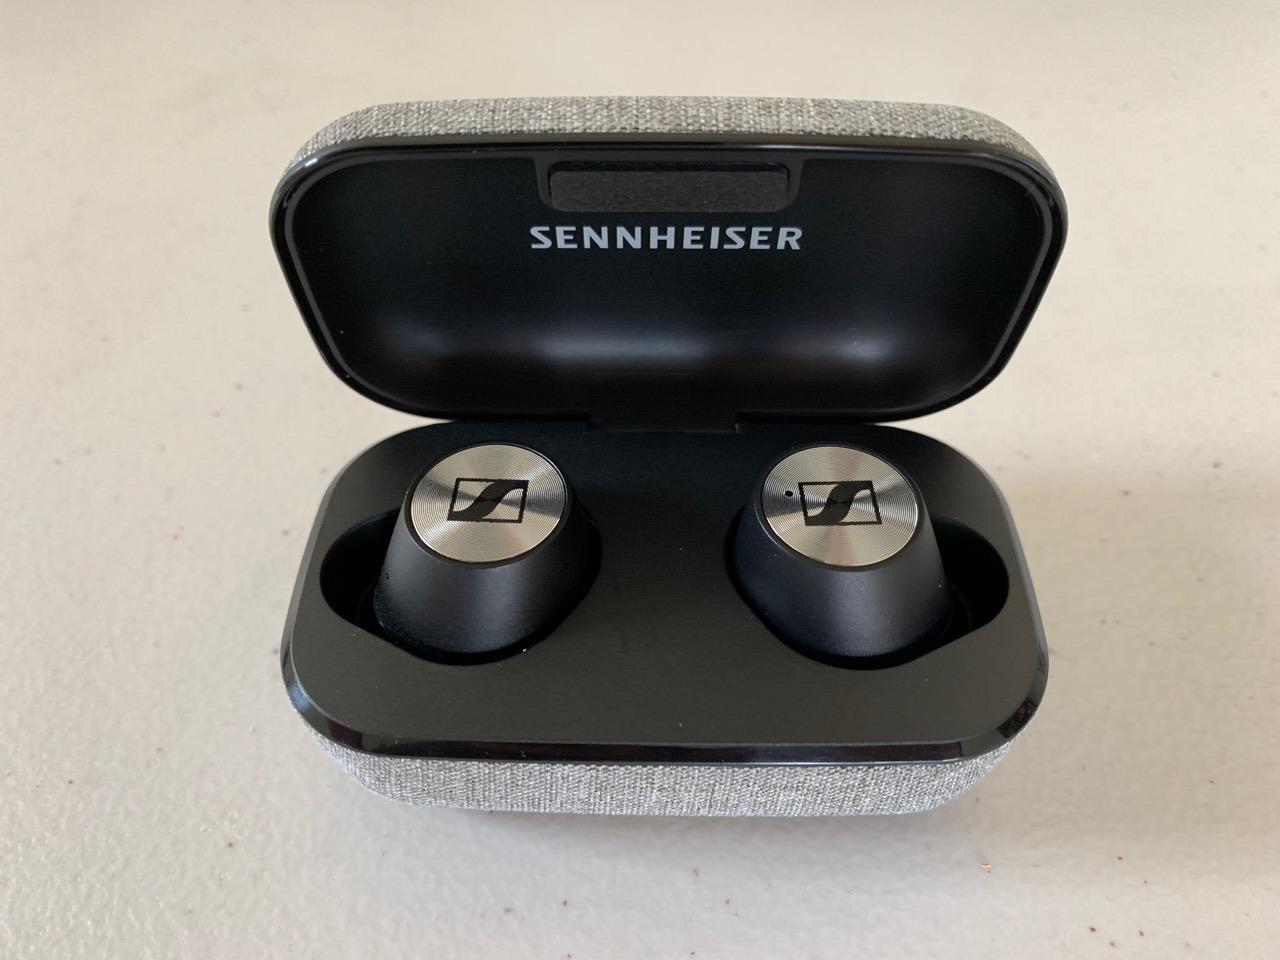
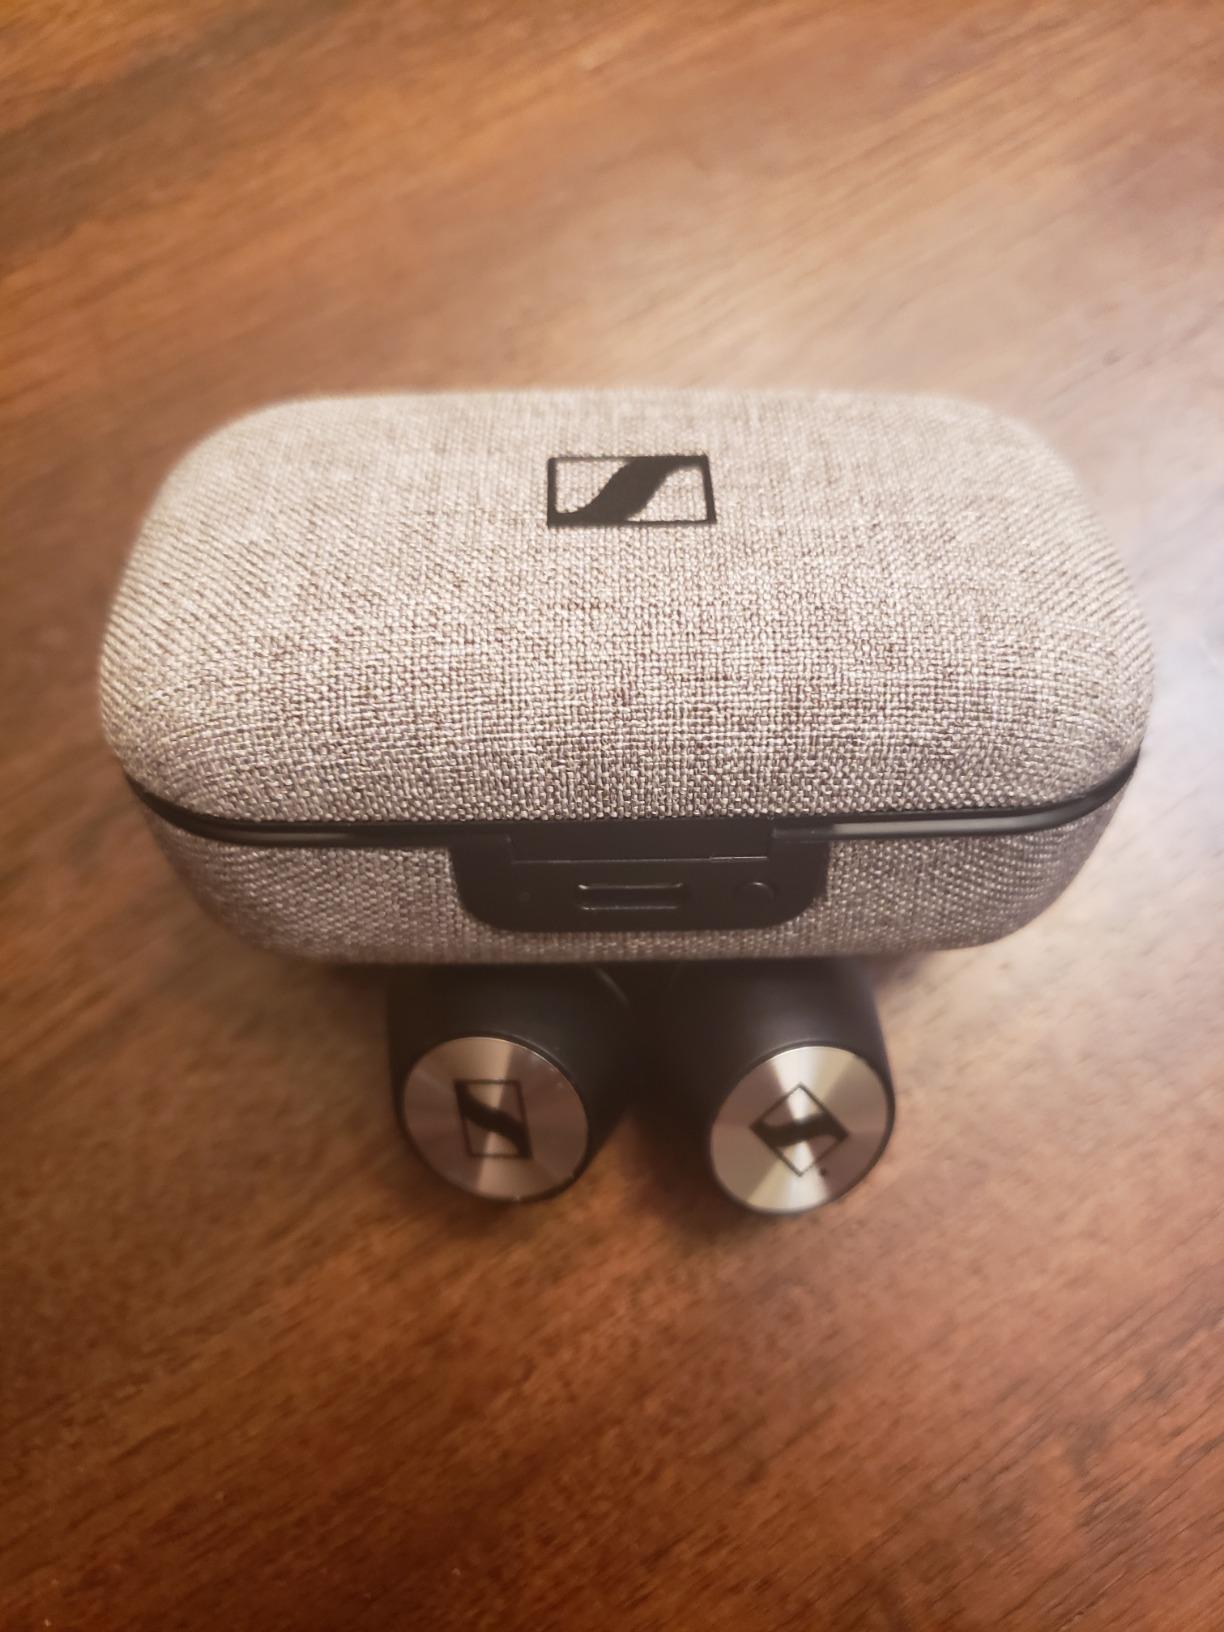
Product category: earbuds
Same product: yes